Bristol Scout

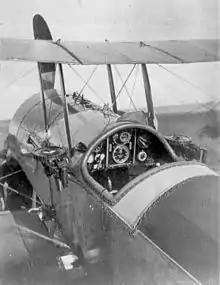
RNAS Bristol Scout D with twin unsynchronized Lewis guns fitted to mounts, similar to RFC Captain Hawker's Scout Cs, enabling them to be fired obliquely outside the arc of the propeller

The period of service of the Bristol Scout (1914–1916) marked the genesis of the fighter aircraft as a distinct type and many of the earliest attempts to arm British tractor configuration aircraft with forward-firing guns were tested in action using Bristol Scouts. These began with the arming of the second Scout B, RFC number 648, with two rifles, one each side, aimed outwards and forwards to clear the propeller arc.